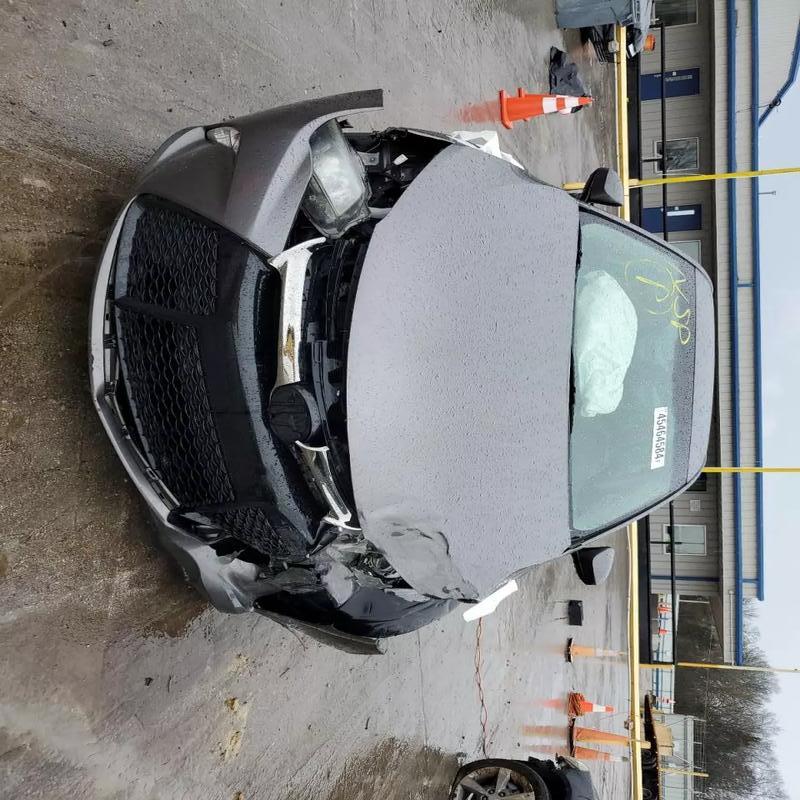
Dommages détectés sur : pare-choc avant, feu avant droit, feu avant gauche, capot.
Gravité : majeur